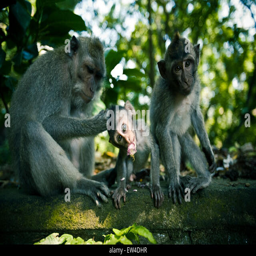
monkeys sitting on a stone wall being groomed